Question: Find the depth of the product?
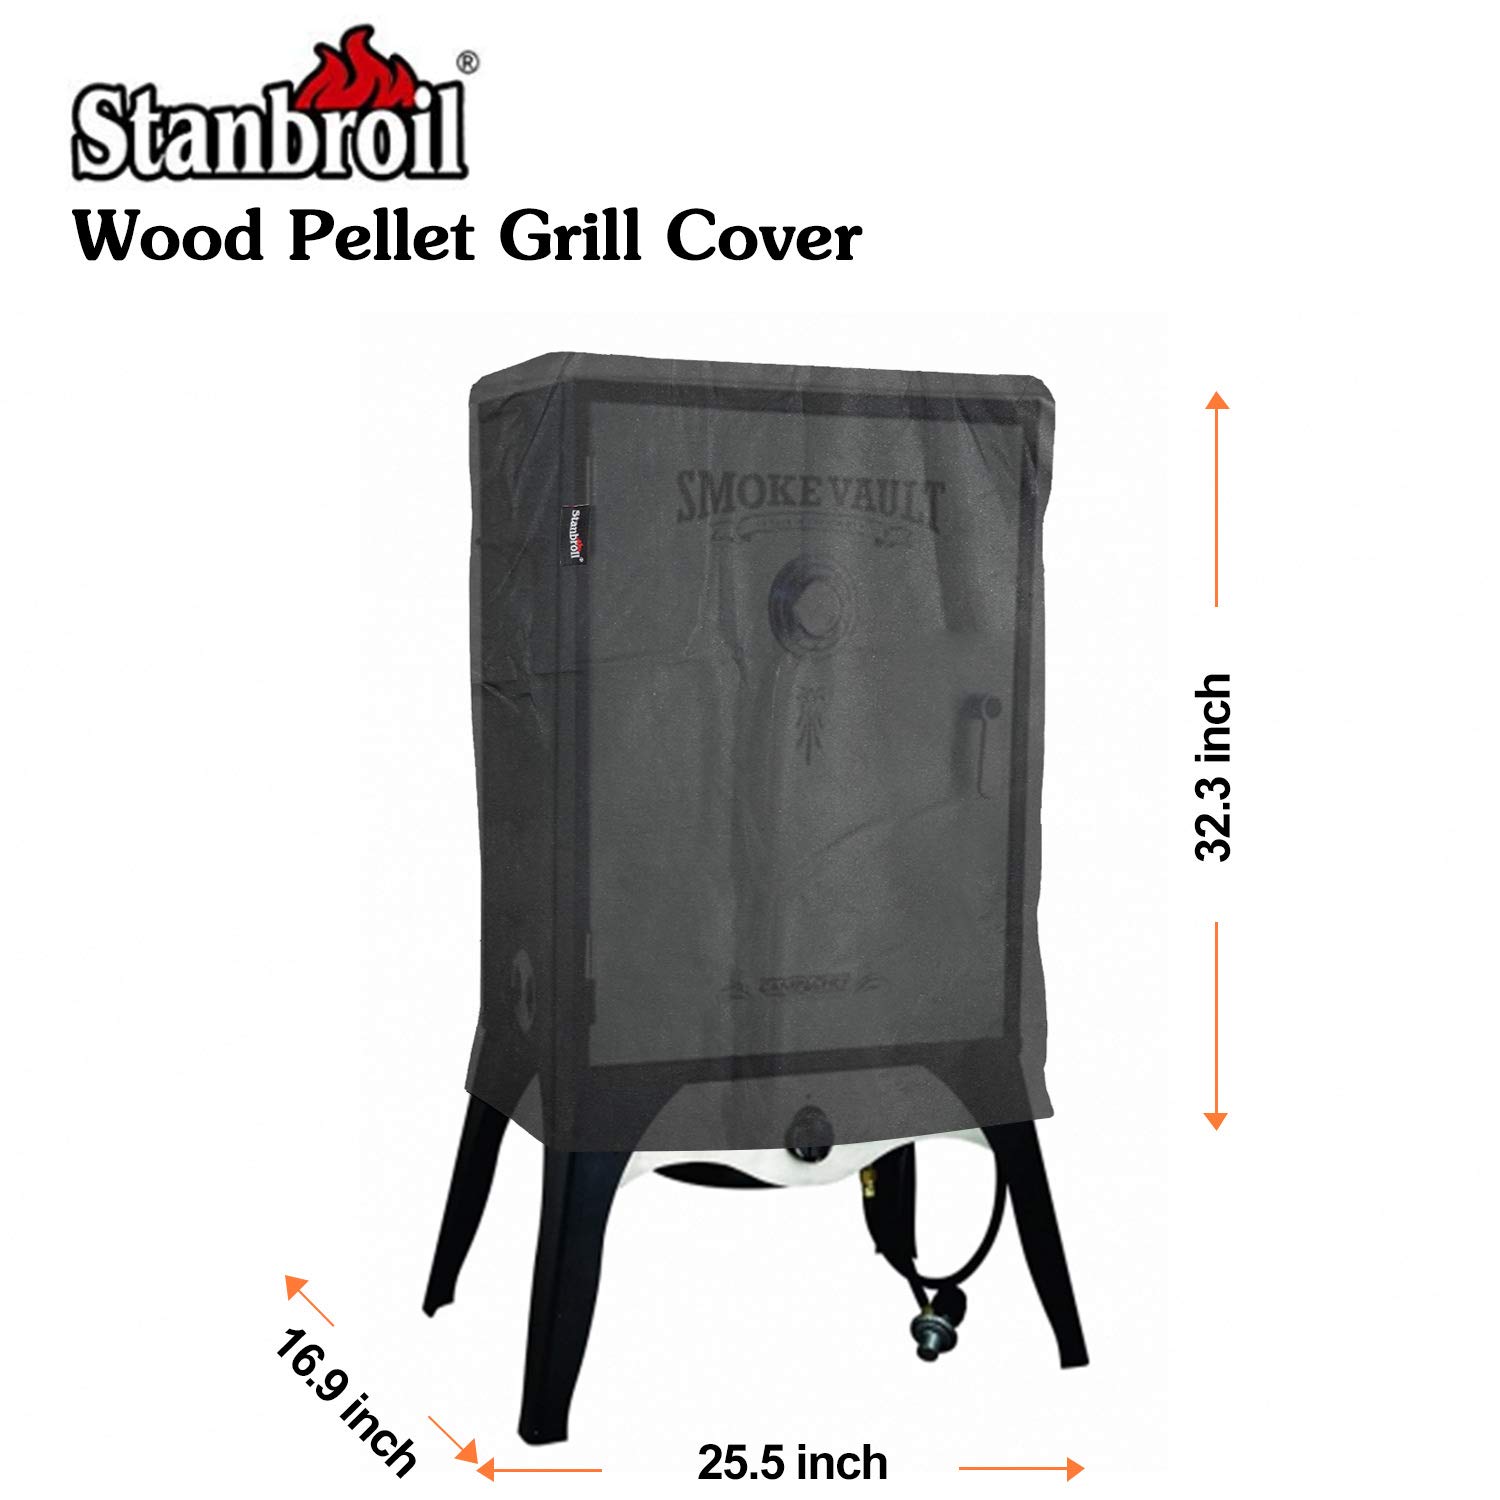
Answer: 25.5 inch